Parachute music festival

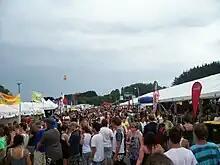
The Lunch crowd in the Village food stall area.

Parachute Music Festival attracted around 25,000 people each year. The largest crowd came in 2007, with 27,813 attendees. Most people who attended stayed on-site in tents and caravans, and a large village area supplied food, amenities and band merchandise.